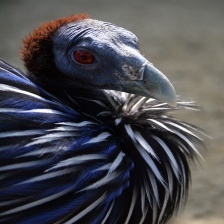
Species: VULTURINE GUINEAFOWL
Scientific name: ACRYLLIUM VULTURINUM